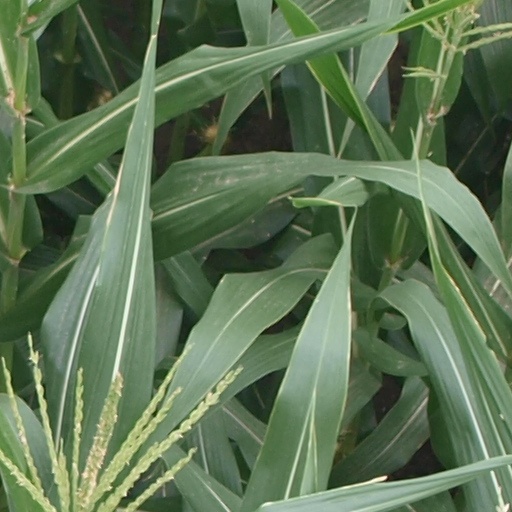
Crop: maize; corn